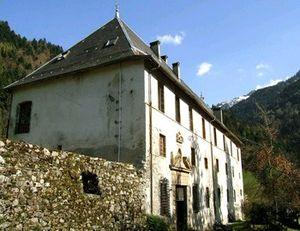
Chartreuse de St. Hugon